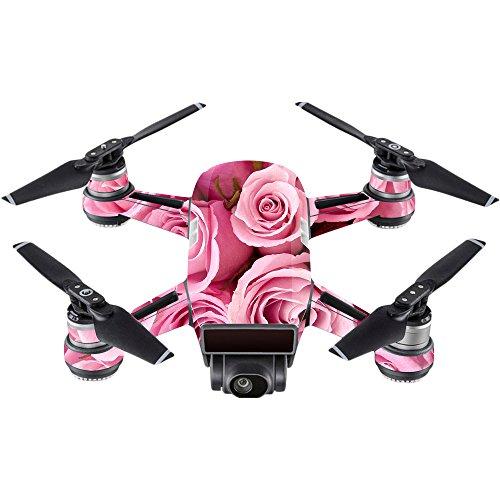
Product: MightySkins Skin Compatible with DJI Spark Mini - Pink Roses | Protective, Durable, and Unique Vinyl Decal wrap Cover | Easy to Apply, Remove, and Change Styles | Made in The USA
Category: Toys & Games | Hobbies | Remote & App Controlled Vehicles & Parts | Remote & App Controlled Vehicles
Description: SET THE TREND: Show off your unique style with MightySkins for your DJI Spark Mini Don’t like the Pink Roses skin We have hundreds of designs to choose from, so your Spark Mini will be as unique as you are.
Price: $14.99
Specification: ProductDimensions:8x0.1x10inches|ItemWeight:0.16ounces|ShippingWeight:0.96ounces(Viewshippingratesandpolicies)|ASIN:B073JRDZ6Z|Itemmodelnumber:DJSP-PinkRoses